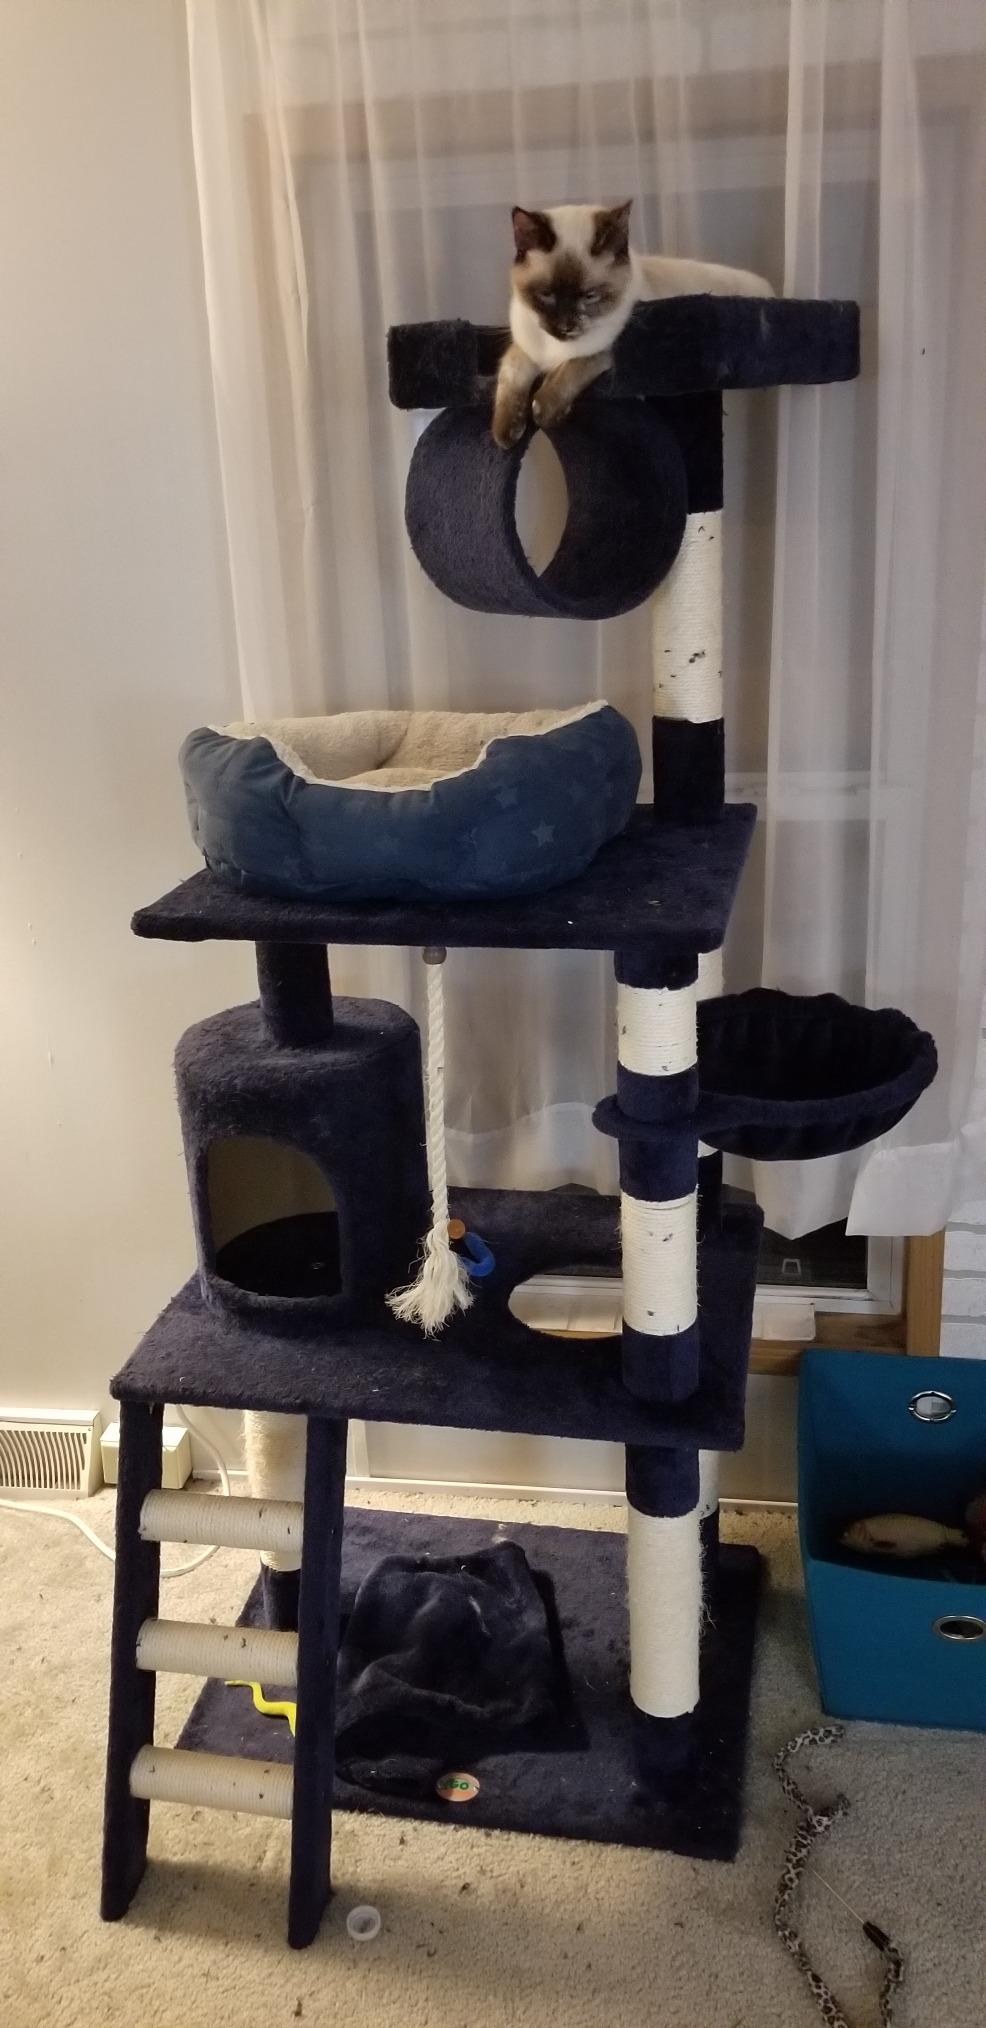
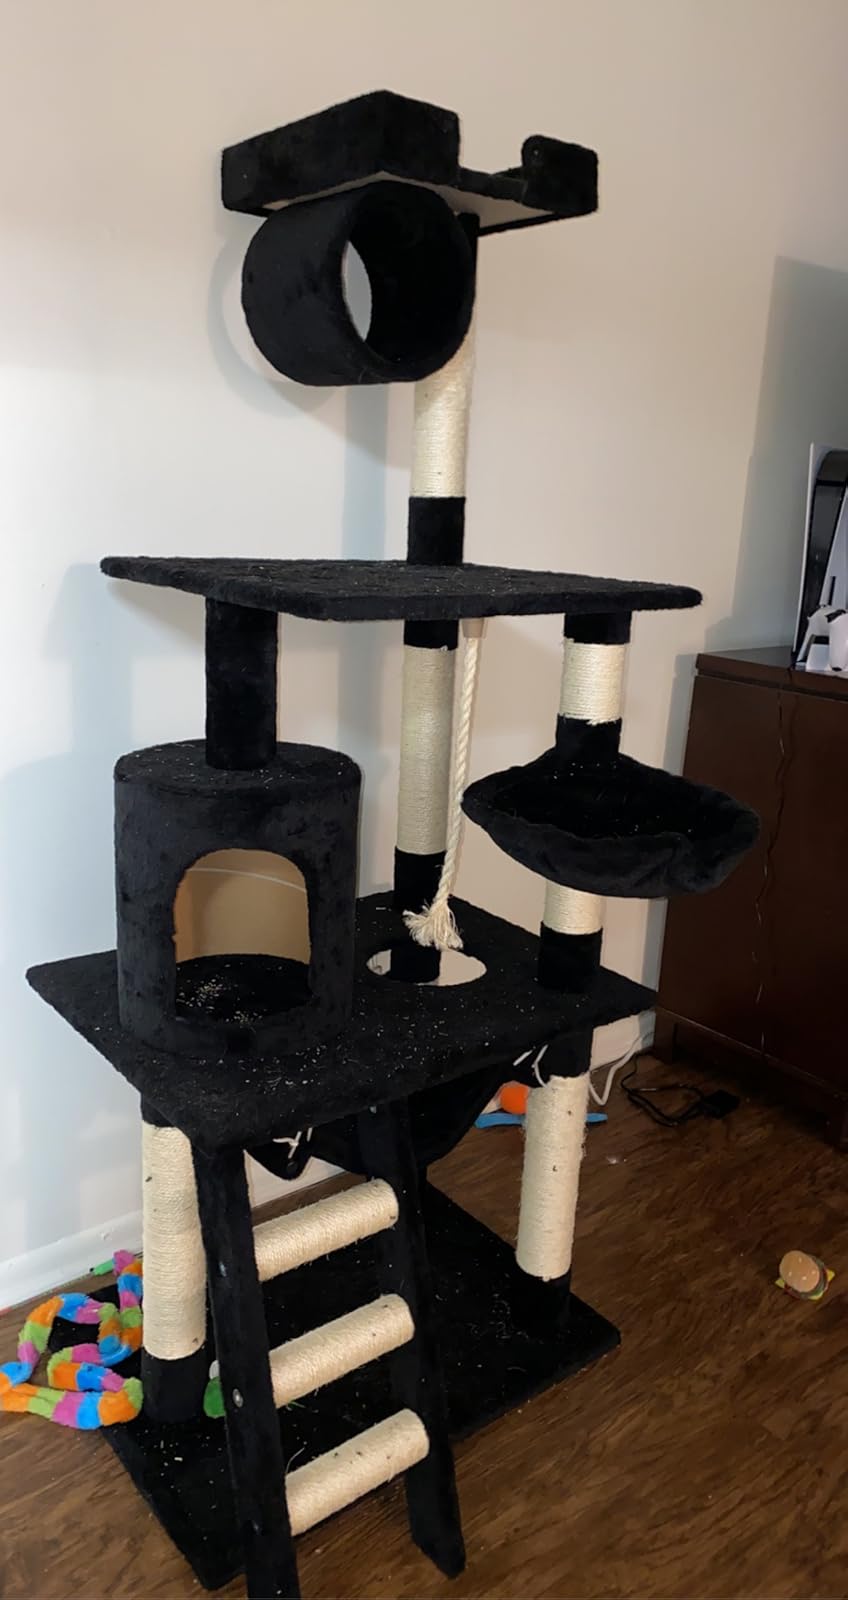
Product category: items_cat tree
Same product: no